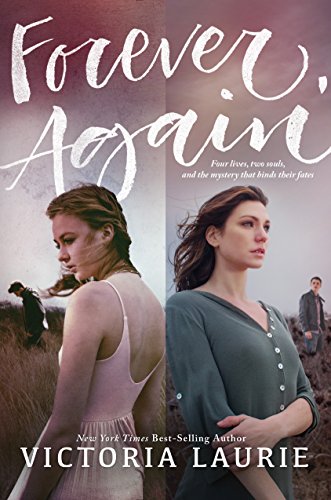
Forever, Again
Category: Buy a Kindle
About the Author Victoria Laurie is the New York Times best-selling author of the critically acclaimed YA thriller When, and also writes extensively for the adult paranormal mystery genre. She currently lives and works in a quaint little suburb in Michigan where she provides food, love, and shelter to a lippy parrot named Doc and a ginger-colored pup named Ember. To find out more about her and her books, please visit victorialaurie.com. Review "[A] heart-swelling, page-turning package sure to please readers looking for romantic suspense with otherworldly echoes."― Booklist "[T]his fast-paced romance-mystery is an engaging read."― School Library Journal From School Library Journal Gr 9 Up—When Lily Bennett enters a new school the summer before 11th grade, she attempts to keep her anxiety hidden. Though she is happy to be away from her ex-best friend, Sara, and her deadbeat father, she is burdened with recurring nightmares. Enter Cole Drepeau, a good-looking, charismatic classmate who befriends Lily on the first day. As they get closer, the teens discover an uncanny shared connection to a murder case that shocked the town back in 1987. Surreal events relating to the deaths of Amber and Ben, the two seniors at the center of the horrific past events, cause Lily to question her sanity. What she uncovers convinces her that life is more than what it appears to be. Told in the alternating voices of Lily and Amber, this page-turner goes beyond typical romantic banter. Filled with paranormal experiences, it delivers a plot twist that is sure to excite high school students. Touching on sensitive issues, such as eating disorders and domestic abuse, the novel stays grounded in reality while highlighting important topics. Though the entertaining 1980s references may go over some readers' heads and the action is occasionally contrived, this fast-paced romance-mystery is an engaging read. VERDICT This absorbing book is a worthy addition to high school and public library collections.—Karin Greenberg, Queens College, NY
Features: Lily Bennett is less than thrilled to be the new kid as she starts her junior year in high school. But soon after classes begin, she meets a classmate, Cole Drepeau, with whom she forms an immediate and intimate bond. As Cole and Lily grow closer, Lily learns about the murder that divided the town more than thirty years before. In 1987, graduating senior Amber Greeley snapped, killing her boyfriend Ben-Cole's uncle-and taking her own life. Lily feels inexplicably linked to Amber, and she can't help but think that there's more to the girl's story. Determined to investigate the truth about Cole's uncle's death, Lily and Cole are pulled into a dark mystery-one that shakes the constraints of the world they've always believed in. Masterfully told by best-selling author Victoria Laurie, this novel alternates voices between Lily and Amber, a generation apart, as decades of dark family secrets and treacherous betrayals are woven into the most epic of love stories. | Praise for When | "Laurie's debut for teens is quite an accomplishment. . . The character development is just as riveting as the plot in this well-constructed thriller." -- | Kirkus Reviews | "This excellent book is a must-have for all libraries, especially where suspense and teen-life fiction is hot. This novel will provide crossover appeal to both older teens and adults." -- | VOYA | "[T]he novel packs in plenty of fast-paced, nail-biting fun, perfect for fans of Barnes' The Naturals series." -- | Bulletin of the Center for Children's Books | "The plot is filled with false turns, which will keep readers engaged until the surprising ending." -- | School Library Journal